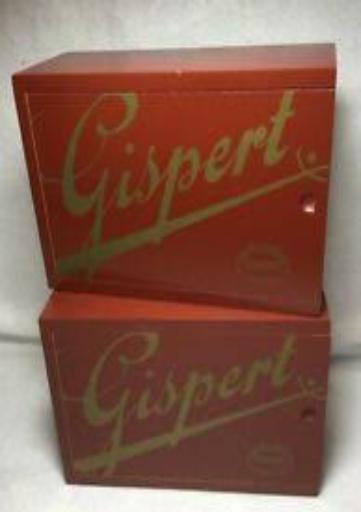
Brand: Gispert
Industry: Necessities